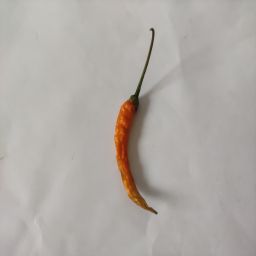
Crop: Chile Pepper
Quality: Dried